St Giles, London

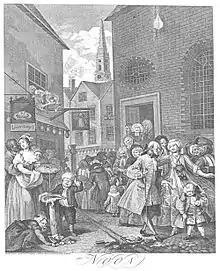
Hogarth's "Noon" from "Four Times of the Day", showing St Giles church in the background

The monastery was dissolved during the Reformation and a parish church created from the chapel. The hospital continued to care for lepers until the mid-sixteenth century, when the disease abated and the hospital instead began to care for indigents. The parish was known as St Giles in the Fields and it is recorded in 1563 as "Seynt Gyles in the Field". The first post-Catholic parish church was built in 1631 and from the mid-seventeenth century church wardens note "a great influx of poor people into this parish". The cellars in particular were already recorded as horrific places in which whole families resided, "damp and unwholesome" as the village was built on marshland. The Drury Lane Paving Act 1605 (3 Jas. 1. c. 22) had condemned the area as "deepe foul and dangerous". Vagrants expelled from the city settled in the St Giles district known for the generous charitable relief of the parish. Irish and French refugees were drawn to the area as well as "St Giles blackbirds", black servants reduced to begging.